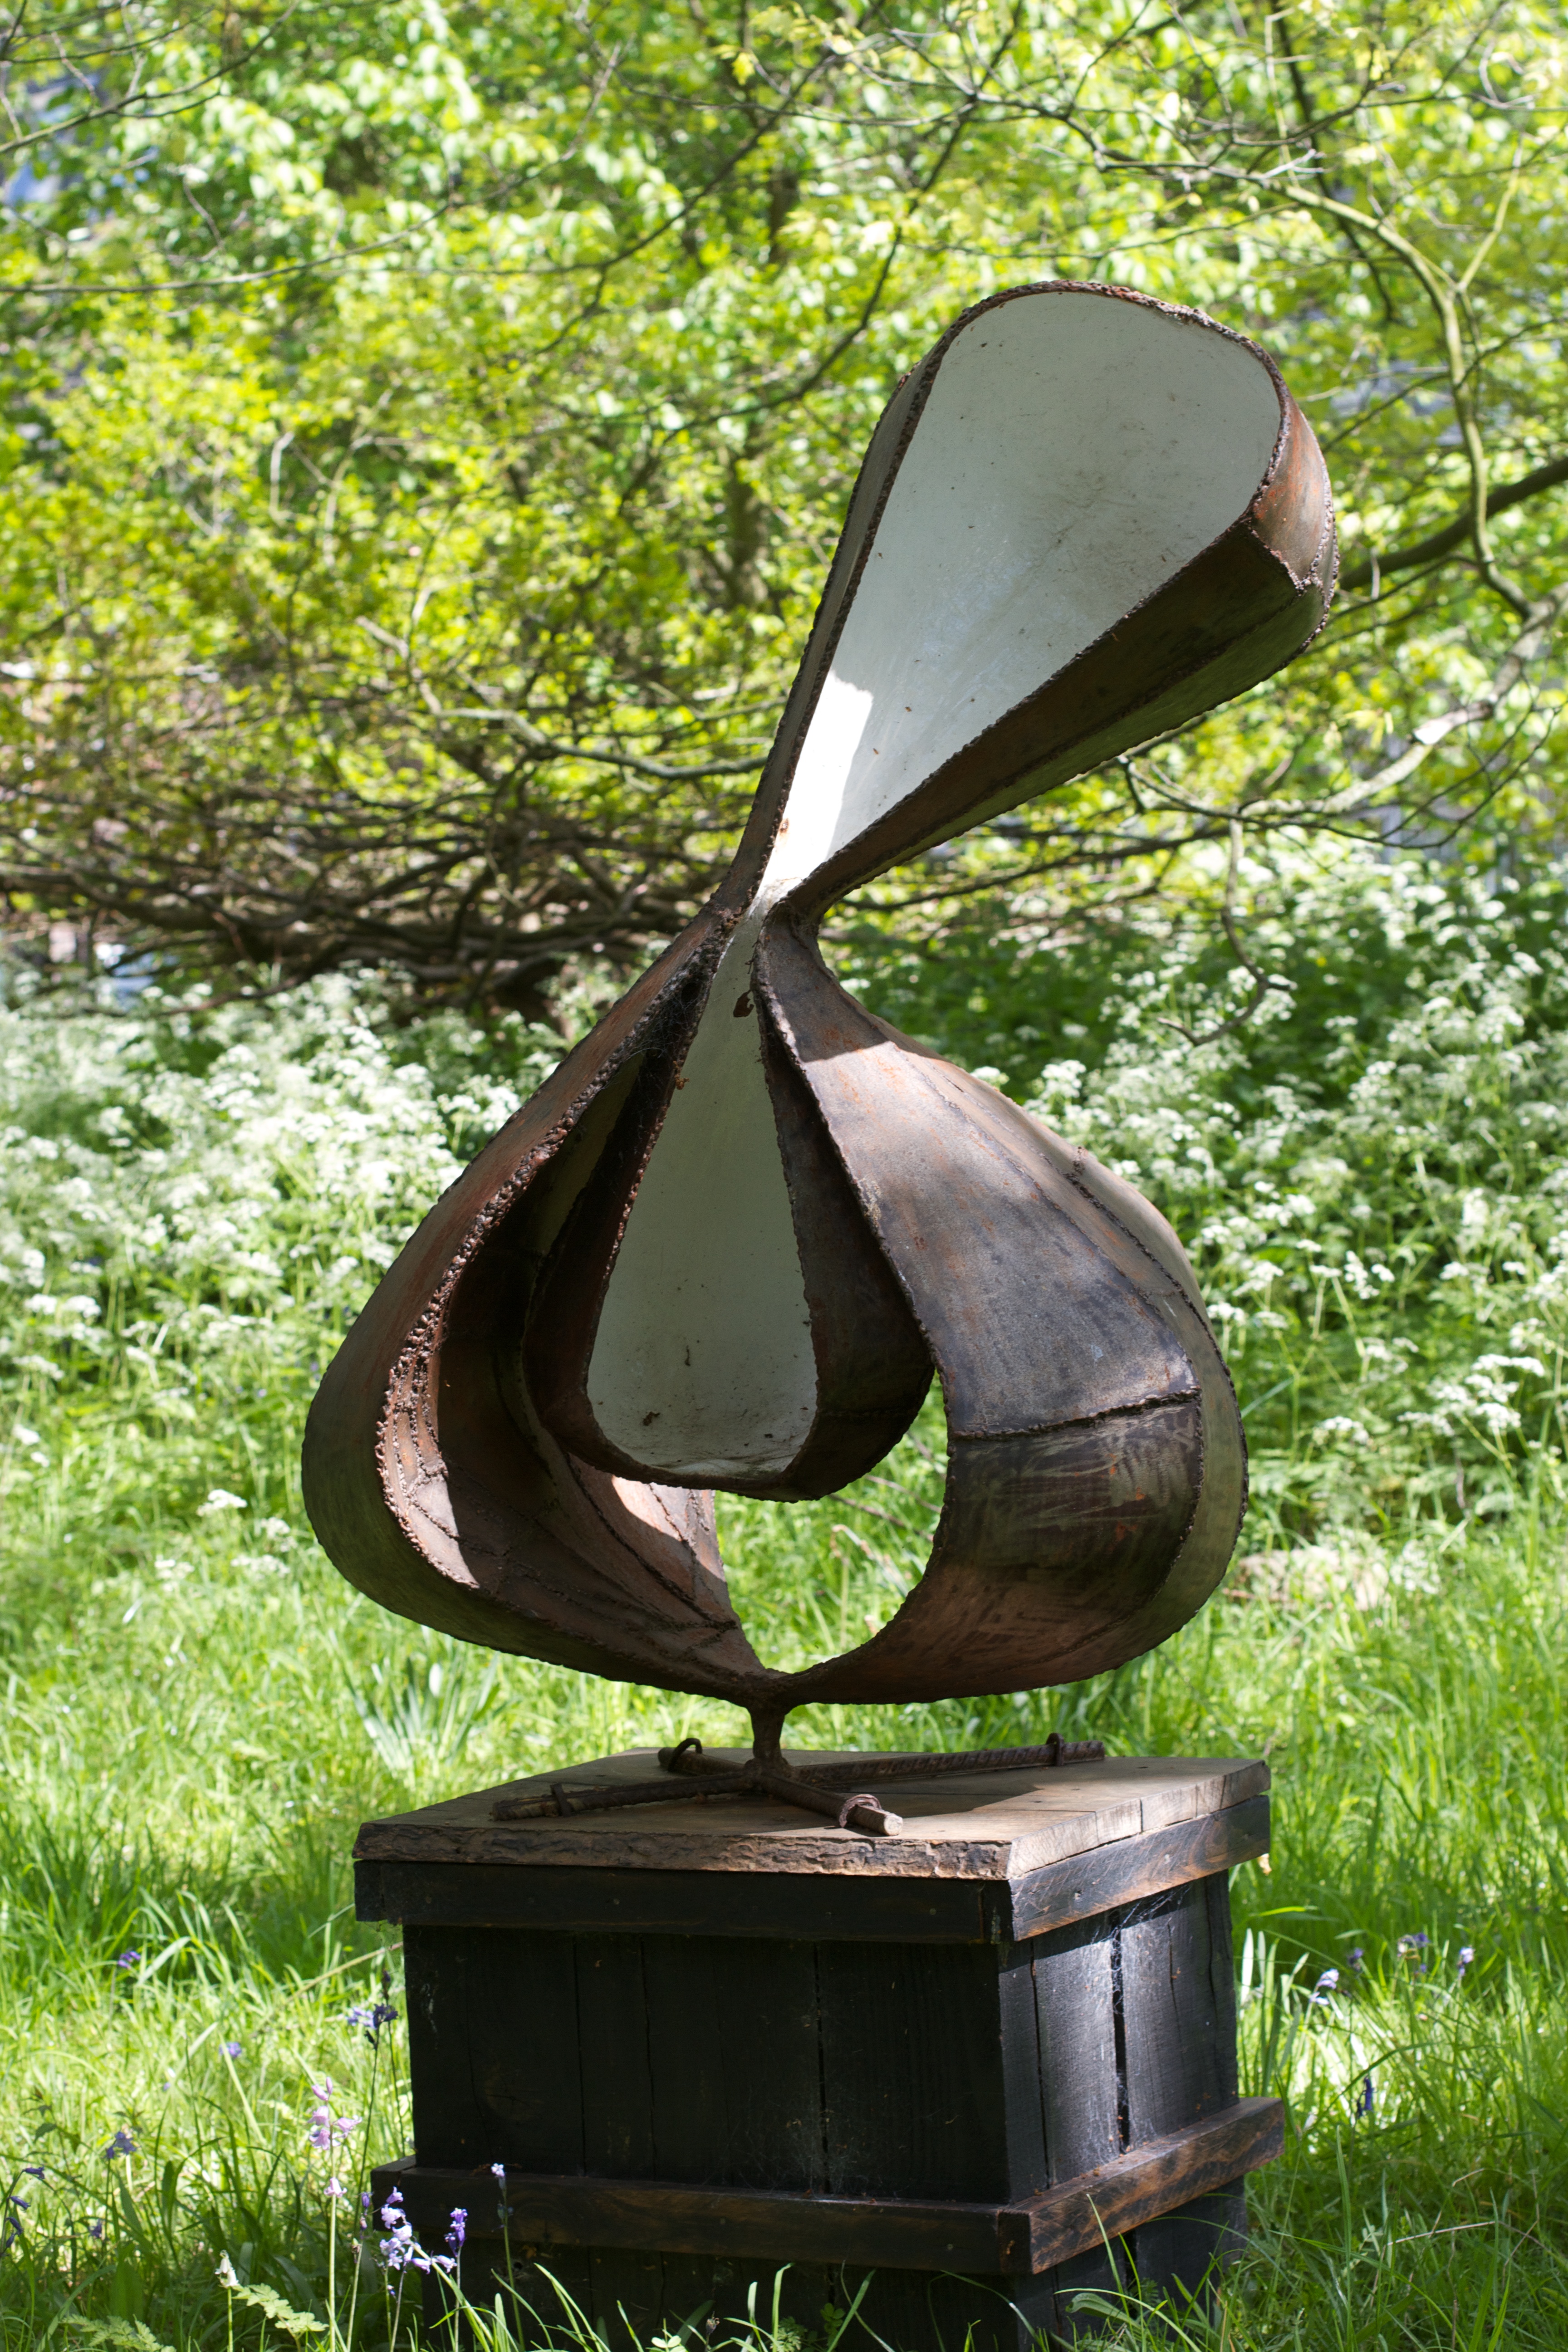
green, sculpture, art, man made object